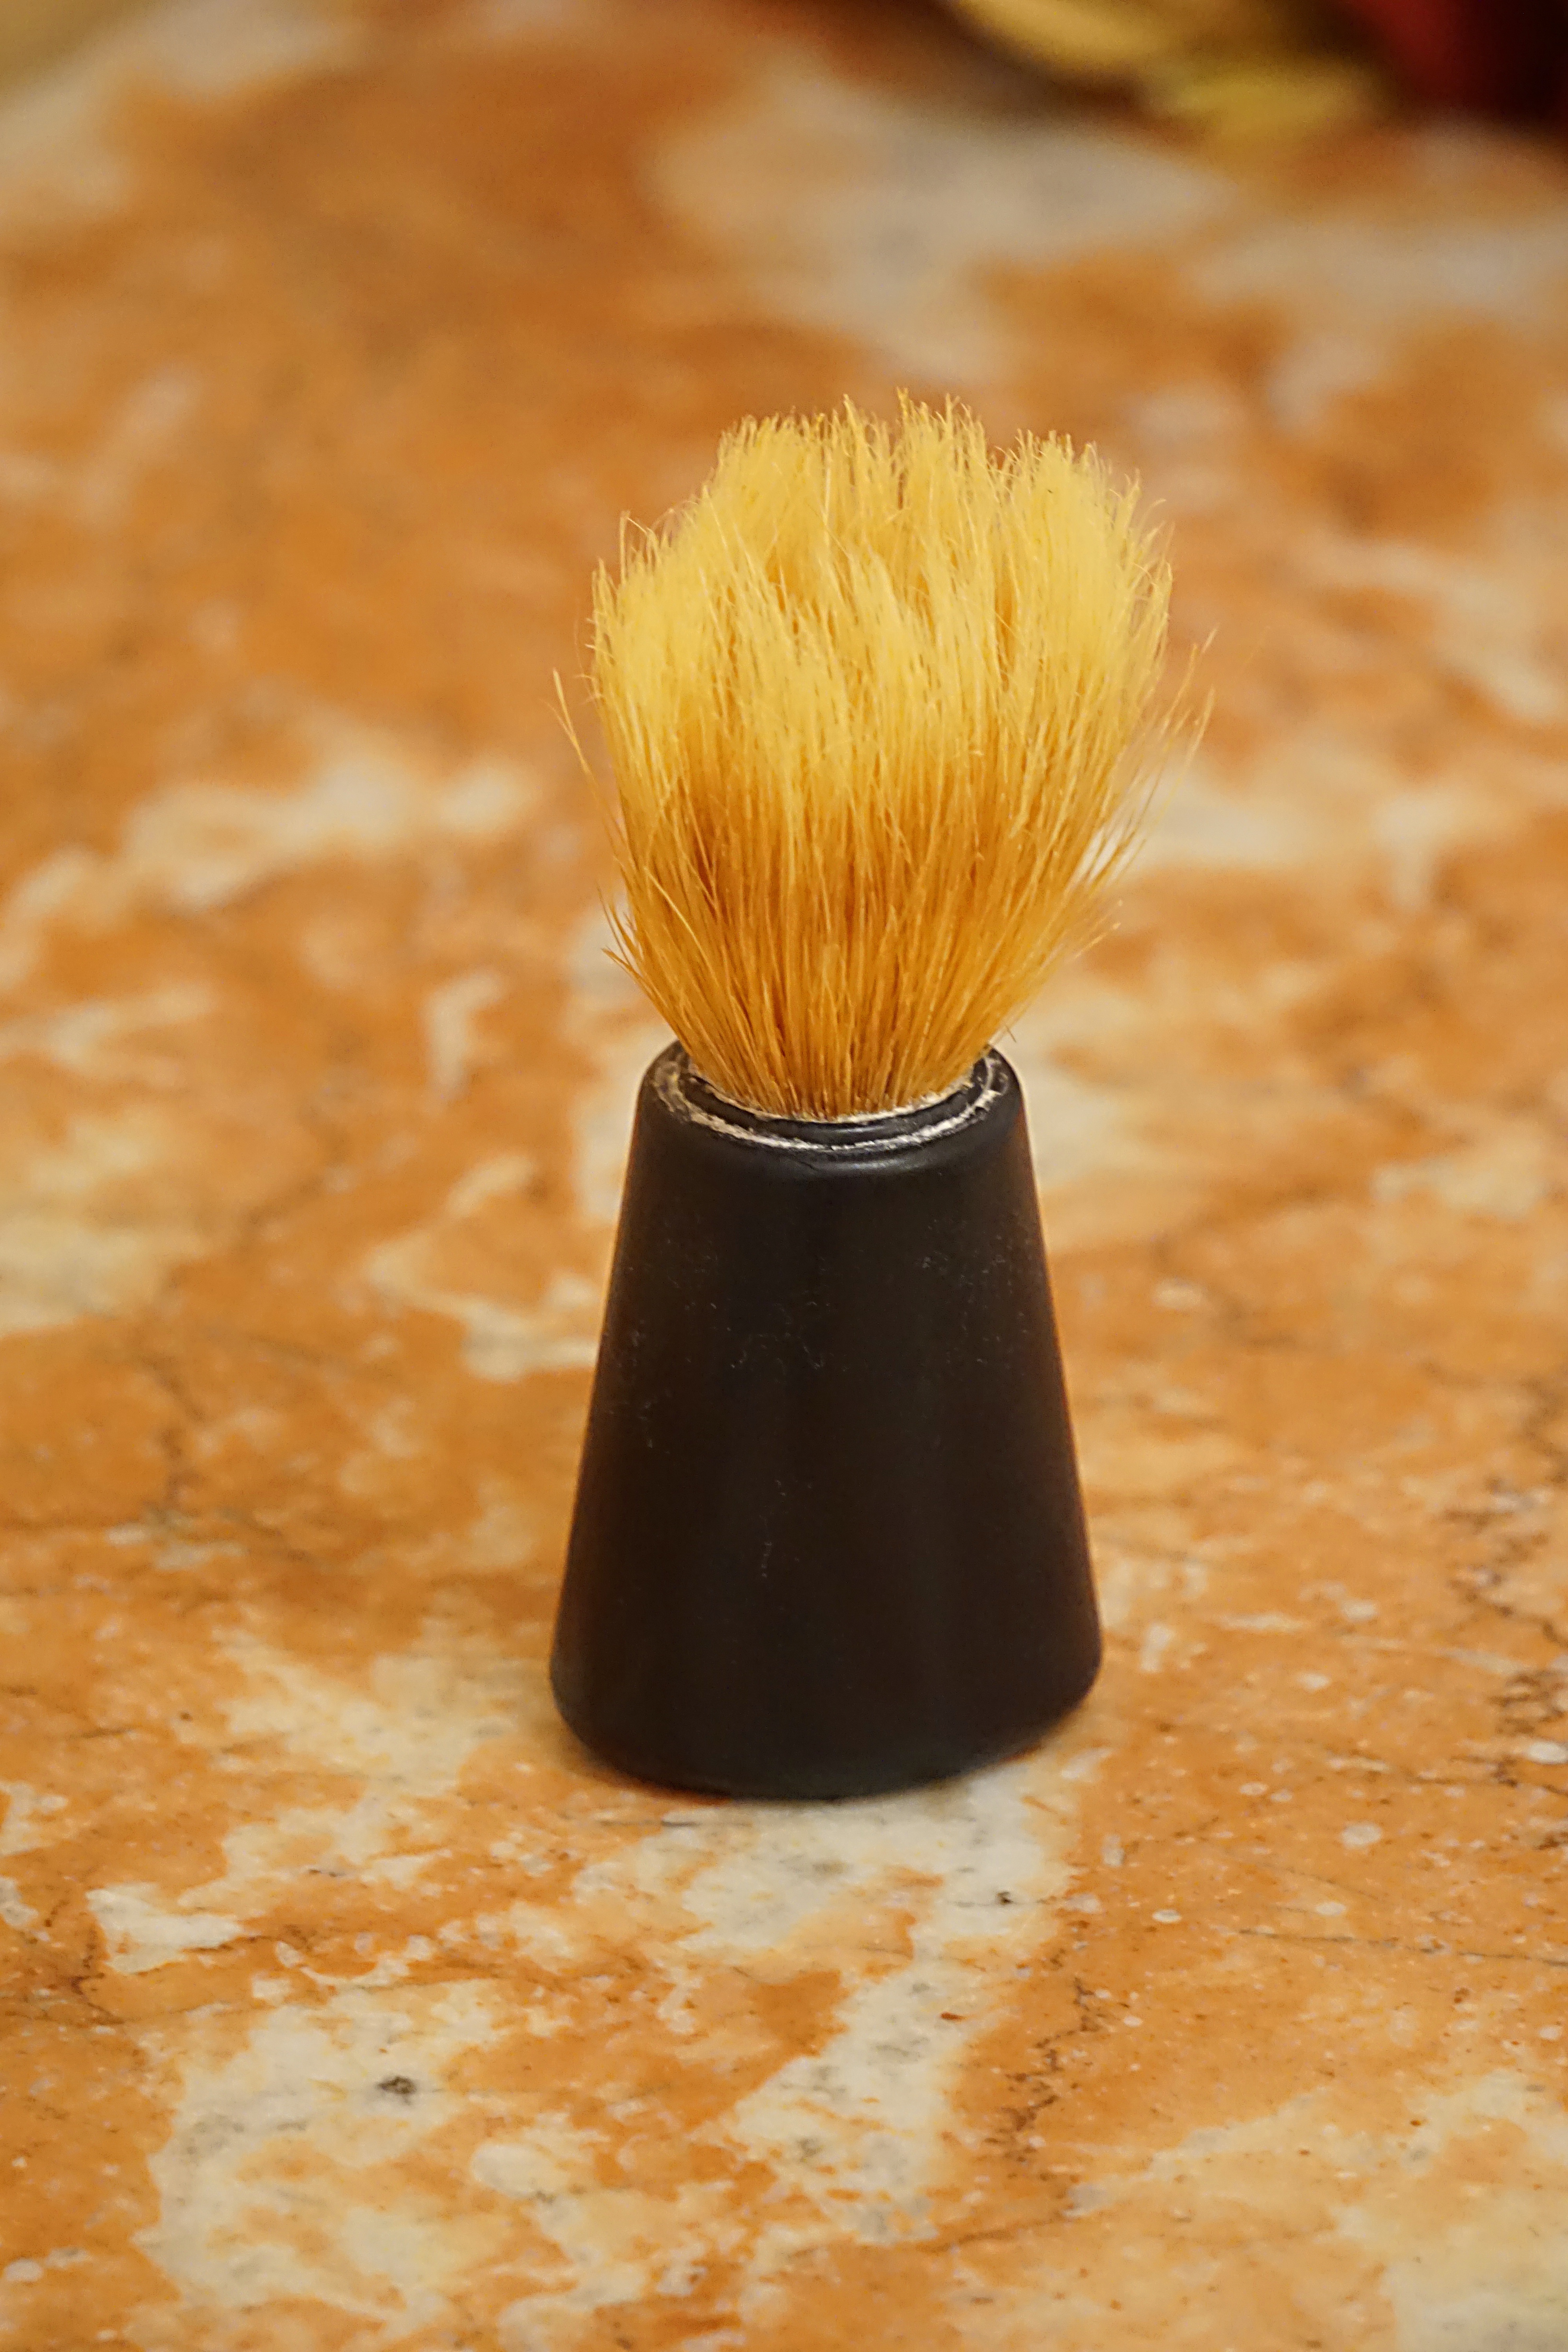
man, hair, brush, tool, male, toilet, beard, shaving, barber, hygiene, macro photography, razor, badger, grass family